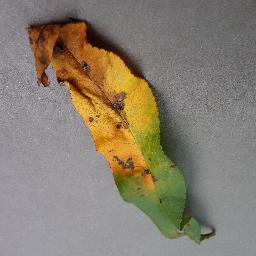
Label: Peach___Bacterial_spot